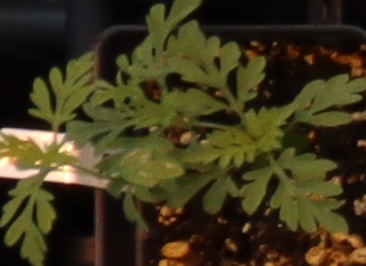
Label: Ragweed